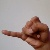
The image shows a hand gesture representing the letter 'J' in Indian Sign Language.